Mugen Motorsports

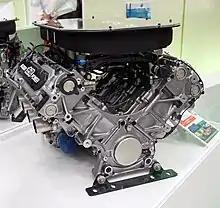
Mugen MF408S engine

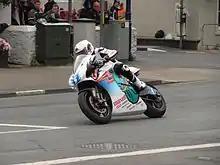
Bruce Anstey on the Team Mugen Shinden San at Parliament Square, Ramsey in 2014

Mugen have become the dominant force in electrically powered motorcycles competing at the Isle of Man TT Races. In the eight years since their introduction into the TT Zero, the average speed of the Mugen Shinden around the Snaefell Mountain Course has increased from in 2012 to in 2019. By 2019, Mugen has won five TT Zero races using its Shinden bikes.